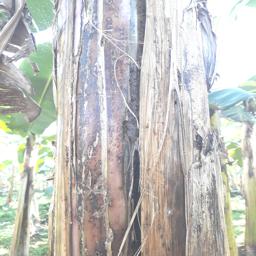
Label: PSEUDOSTEM WEEVIL